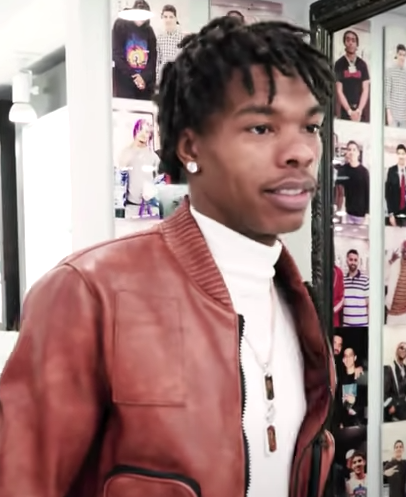
ลิลเบบี

| name = ลิลเบบี
| image = Lil Baby in 2020.png
| caption = ลิลเบบีในปี 2020
| birth_name = ดอมีนิก อาร์มานี โจนส์
| birth_place = แอตแลนตา รัฐจอร์เจีย สหรัฐ
| occupation = แร็ปเปอร์
| years_active = 2016–ปัจจุบัน
| label = hlist|แคปิตอลเรเคิดส์|แคปิตอล|โมทาวน์|Quality Control Music|ควอลิตีคอนโทร|#4PF|4 พีเอฟ|วูล์ฟแพก|วายเอสแอลเรเคิดส์|วายเอสแอล
| child = yes
| children = 2
ดอมีนิก อาร์มานี โจนส์ (; เกิด 3 ธันวาคม ค.ศ. 1994) หรือชื่อในวงการคือ ลิลเบบี (Lil Baby) เป็นแร็ปเปอร์ชาวอเมริกัน เขาก้าวสู่กระแสนิยมหลักเมื่อปี 2017 หลังจากปล่อยมิกซ์เทปชุด "เพอร์เฟ็กต์ทิมมิง" Alt URL
สตูดิโออัลบัมแรกของลิลเบบี ชุด "ฮาร์ดเดอร์แดนเอเวอร์" (2018) ได้รับการรับรองระดับทองคำขาวจากสมาคมผู้ประกอบกิจการเพลงของสหรัฐอเมริกา (RIAA) เพลงในอัลบัม "เอสอินดีด" (กับเดรก (นักดนตรี)|เดรก) ขึ้นอันดับที่หกบนบิลบอร์ดฮอต 100|"บิลบอร์ด" ฮอต 100 เขายังออกมิกซ์เทปตามมาอีกสองชุดในปี 2018 ได้แก่ "ดริปฮาร์ดเดอร์" และ "สตรีตกอสซิป" มีเพลงที่ประสบความสำเร็จอย่าง "ดริปทูฮาร์ด" (กับGunna (rapper)|กันนา) ขึ้นอันดับที่สี่บน"บิลบอร์ด" ฮอต 100 อัลบัมหลังยังขึ้นอันดับที่สองบนบิลบอร์ด 200|"บิลบอร์ด" 200 สตูดิโออัลบัมชุดที่สอง "มายเทิร์น" ขึ้นถึงอันดับที่หนึ่งบน"บิลบอร์ด" 200 และได้รับการรับรองระดับทองคำขาวอีกสามครั้งจากอาร์ไอเอเอ เพลง "วีเพด" (กับ 42 ดักก์) ติดอันดับสิบบนฮอต 100 ในเดือนมิถุนายน 2020 เขาออกซิงเกิล "เดอะบิกเกอร์พิกเจอร์" ขึ้นอันดับสามบนฮอต 100 กลายเป็นอันดับที่สูงที่สุดของเขาบนชาร์ตนี้ ในปี 2021 ลิลเบบีและลิลเดิร์ก แร็ปเปอร์จากชิคาโก ได้ออกอัลบัมร่วมมือ ชุด "เดอะวอยซ์ออฟเดอะฮีโรส์" กลายเป็นอัลบัมที่สองของเขาที่ติดอันดับหนึ่งบน"บิลบอร์ด" 200
ตลอดอาชีพของเขา ลิลเบบีได้เสนอเข้าชิงรางวัลแกรมมีสามครั้ง อเมริกันมิวสิกอะวอดส์ และเอ็มทีวีวิดีโอมิวสิกอะวอดส์อย่างละสองครั้ง และเบตอะวอดส์อีกเจ็ดครั้ง เขายังถูกขนานนามให้เป็น "ศิลปินแห่งปี" ที่งานแอปเปิลมิวสิก|แอปเปิลมิวสิกอะวอดส์ 2020
== อ้างอิง ==
==แหล่งข้อมูลอื่น==
*
*
หมวดหมู่:บุคคลที่เกิดในปี พ.ศ. 2537
หมวดหมู่:บุคคลที่ยังมีชีวิตอยู่
หมวดหมู่:แร็ปเปอร์อเมริกัน
หมวดหมู่:ศิลปินสังกัดแคปิตอลเรเคิดส์
หมวดหมู่:ศิลปินสังกัดโมทาวน์เรเคิดส์
หมวดหมู่:แร็ปเปอร์ชาวอเมริกันในศตวรรษที่ 21
หมวดหมู่:แร็ปเปอร์ชายชาวอเมริกันเชื้อสายแอฟริกา